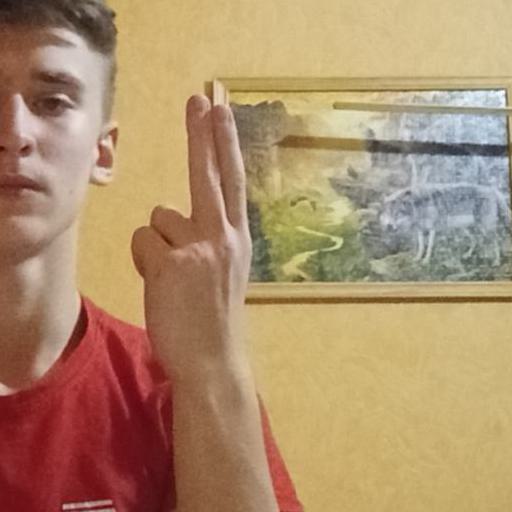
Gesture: two_up_inverted